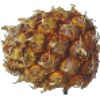
Label: Pineapple Mini 1